Arezzo railway station

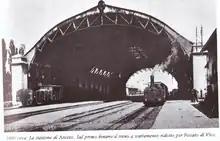
The station in 1886, a few years after the opening with a train leaving for Fossato di Vico.

Arezzo railway station serves the city of Arezzo in Tuscany, Italy. This station is the most important in all the province.